Škoda Transportation

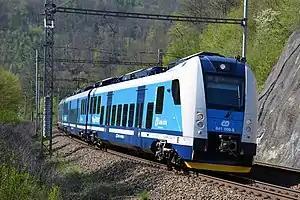
Škoda 7Ev electric multiple unit train

This was followed by other types, some of which were also exported. The latest models of trams are supplied under the trade name Škoda ForCity, which the company delivers to several European countries. In the Czech Republic, they have been delivered to Brno (Škoda 45T - from 2022), Plzeň (Škoda 40T - from 2021), Ostrava (Škoda 39T - from 2021) and Prague (Škoda 15T - 2009-2019 and Škoda 52T).